Second cabinet of Lula da Silva

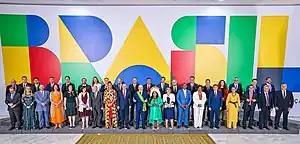
Cabinet of President Lula da Silva in January 2023

In December 2022, the final composition of the second Luiz Inácio Lula da Silva's cabinet was announced after weeks of discussions and analysis by the transition cabinet. The first names were unveiled on 9 December.